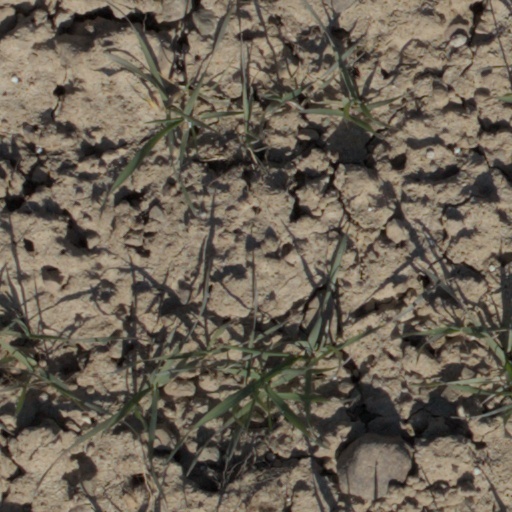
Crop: wheat